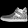
Label: Ankle boot